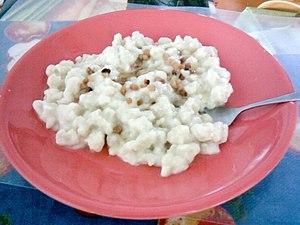
Les halušky, sont un des mets slovaques les plus connus. Souvent comparés aux gnocchis, ils appartiennent à la culture slovaque, spécifiquement aux régions de Liptov, Orava et des environs. C’est un plat national dont la préparation est simple et rapide.